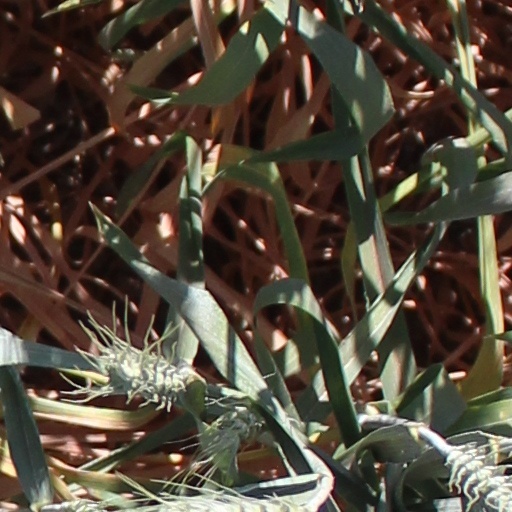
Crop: wheat